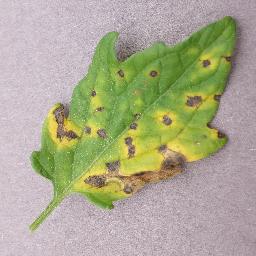
Label: Tomato___Septoria_leaf_spot